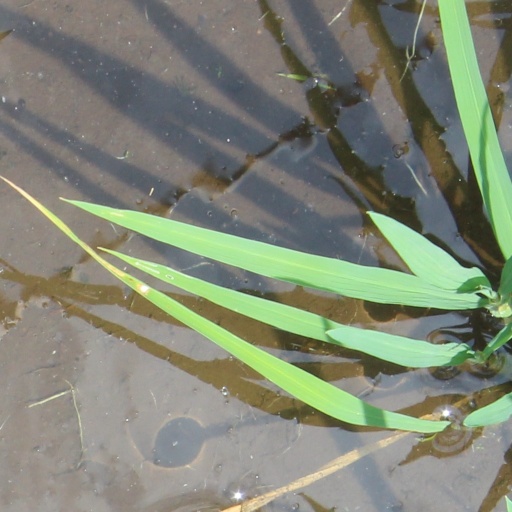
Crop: rice